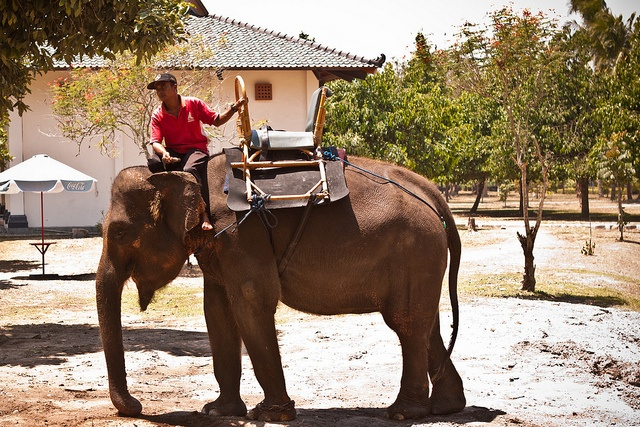
A man is sitting on top of an elephant.
A man sitting on an elephant holding onto a seat strapped to the elephants back.
a man sits on the neck of an elephant with an empty seat strapped on its back
a man in red is sitting on an elephant
An elephant carries a man in a sandy pathway.